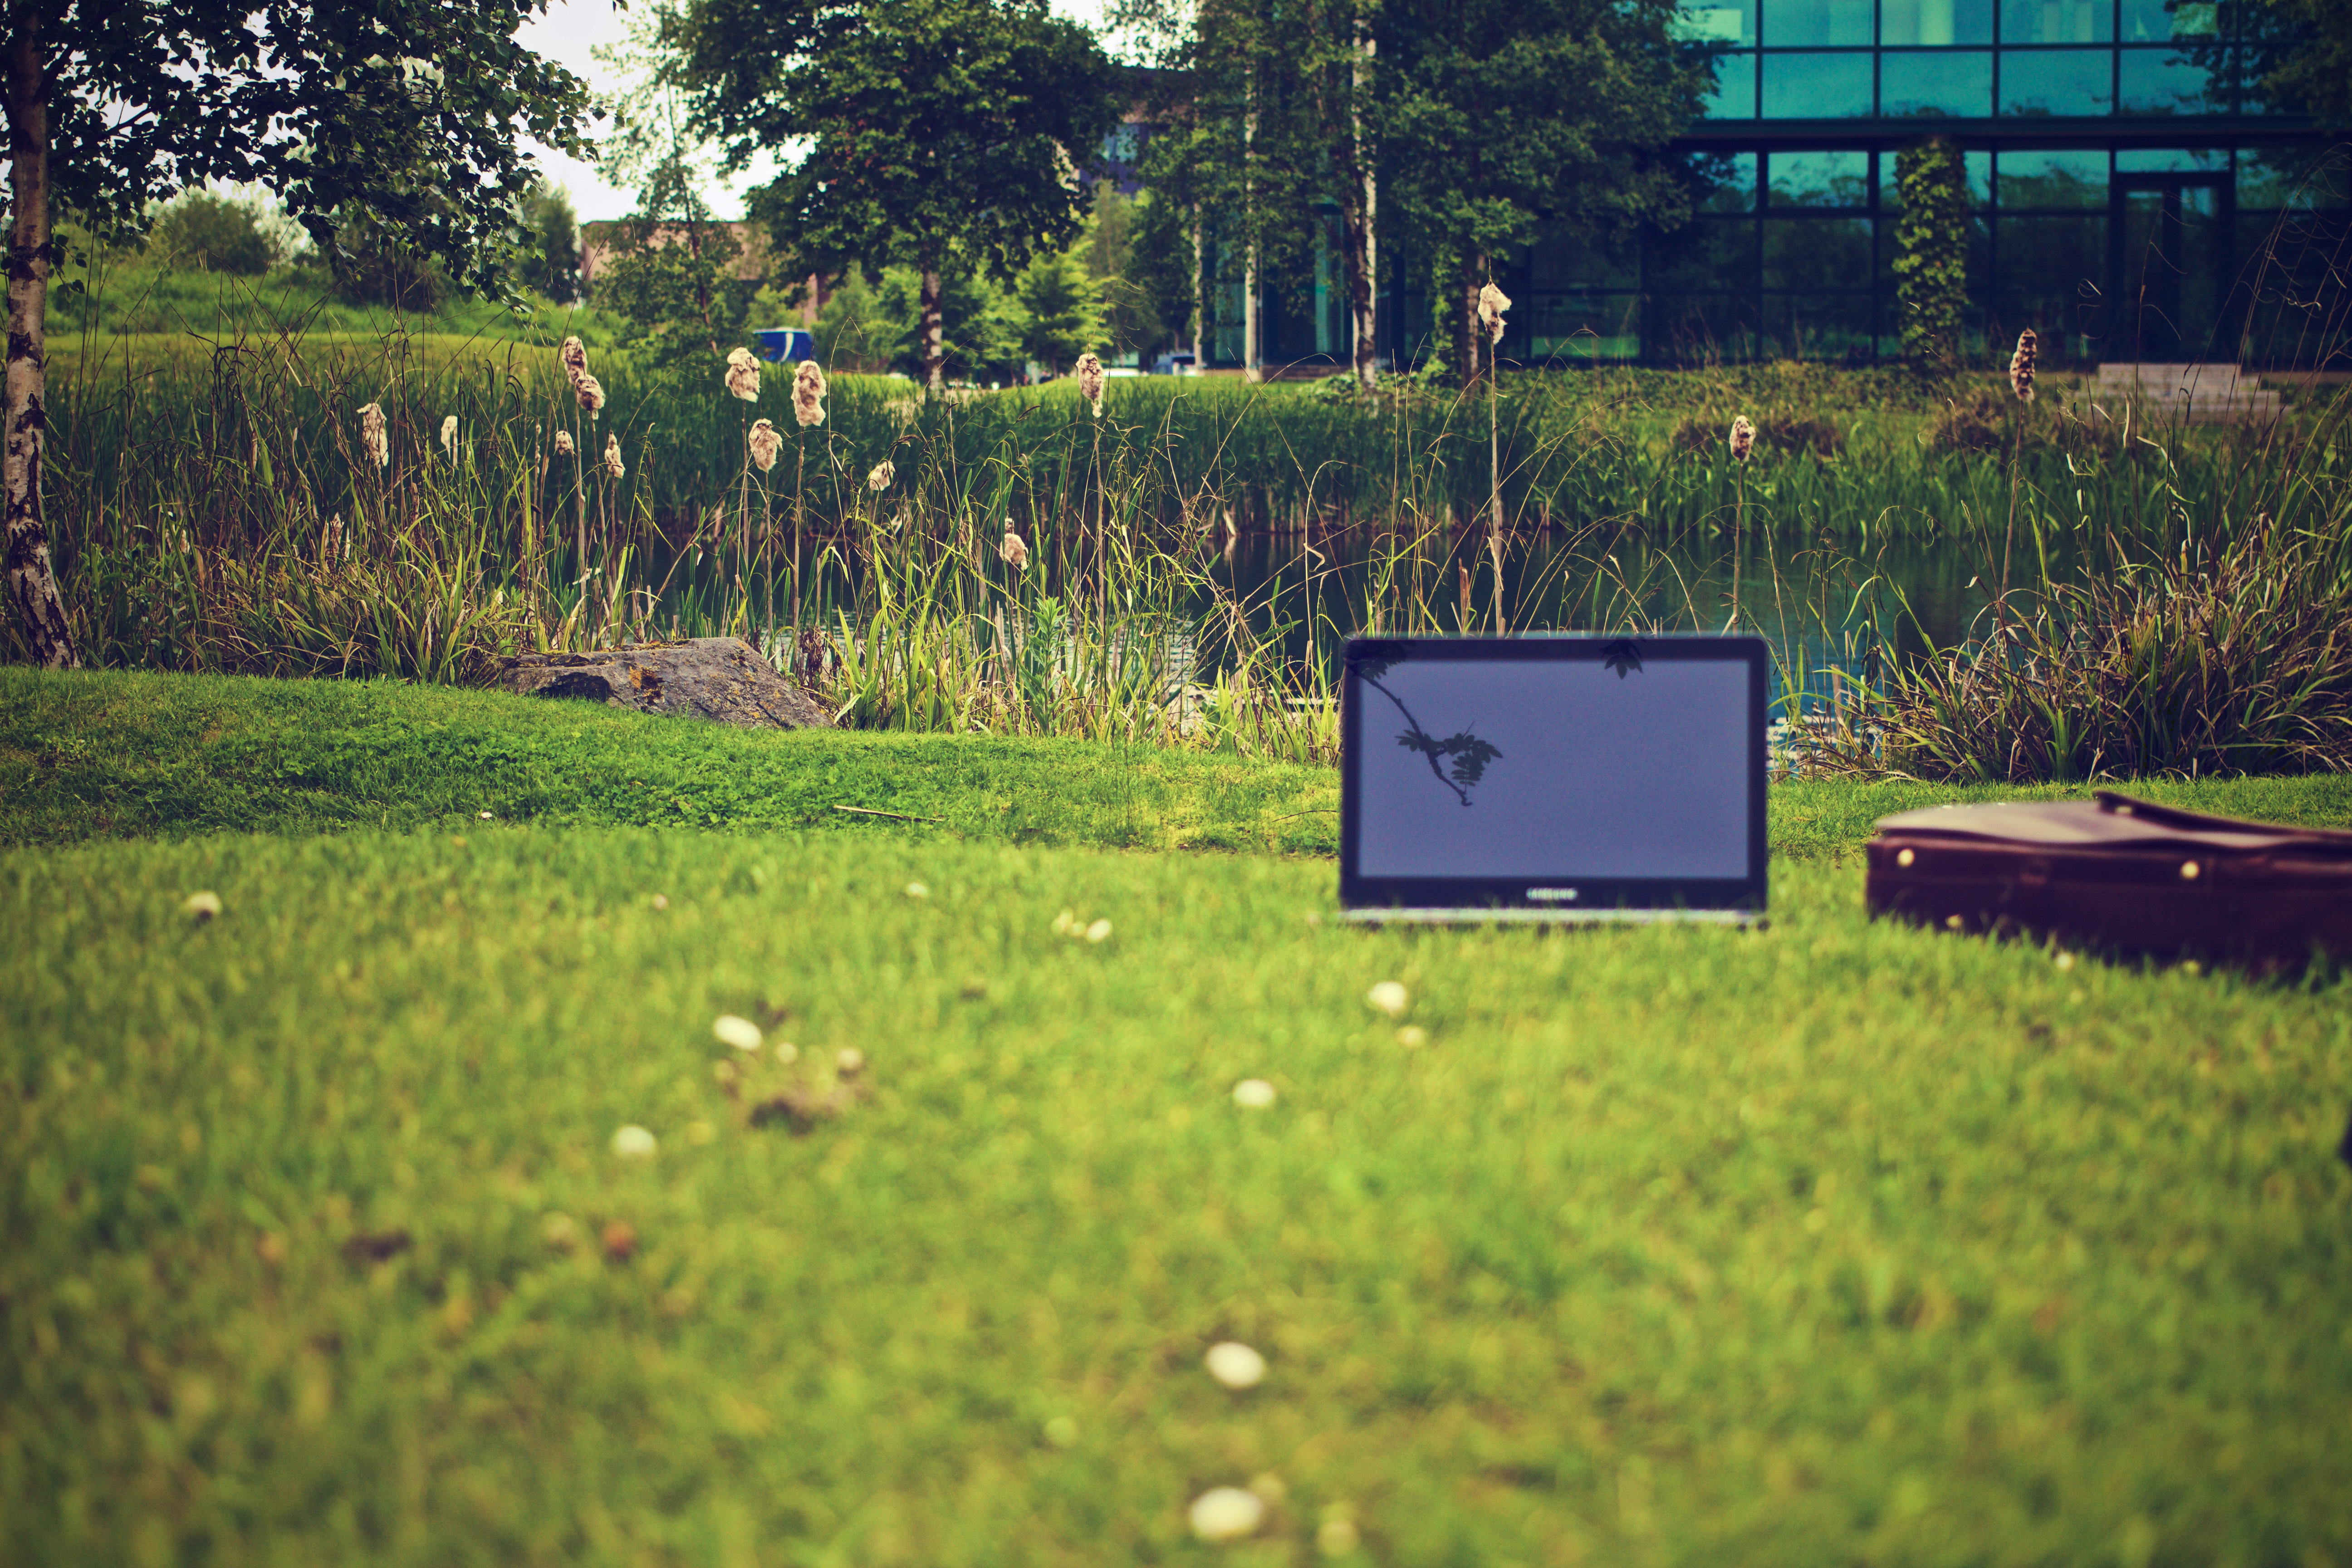
green, grass, tree, natural environment, lawn, land lot, sky, grass family, plant, leaf, spring, grassland, meadow, rural area, shrub, house, pasture, garden, home, park, yard, square